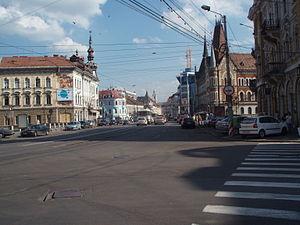
Le Palatul Berde fait partie d'un complexe architectural finalisé à Cluj-Napoca au tournant du siècle. Ce complexe s'étend sur les deux rives du Someșul Mic autour du pont qui marque la fin du Bulevardul Regele Ferdinand et le début du Bulevardul Horea. Les édifices qu'on y trouve ont été construits en plusieurs styles tels que le néogothique, l'éclectique et le sécession. Ils se font remarquer par leurs tailles imposantes ainsi que par leur richesse décorative.